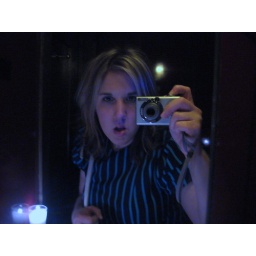
the return of mirror in the bathroom